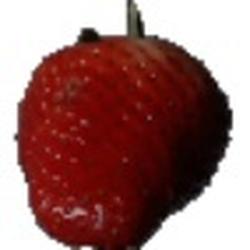
Label: Strawberry